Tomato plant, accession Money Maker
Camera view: horizontal (90 deg, fisheye); turntable rotation: 240 degrees
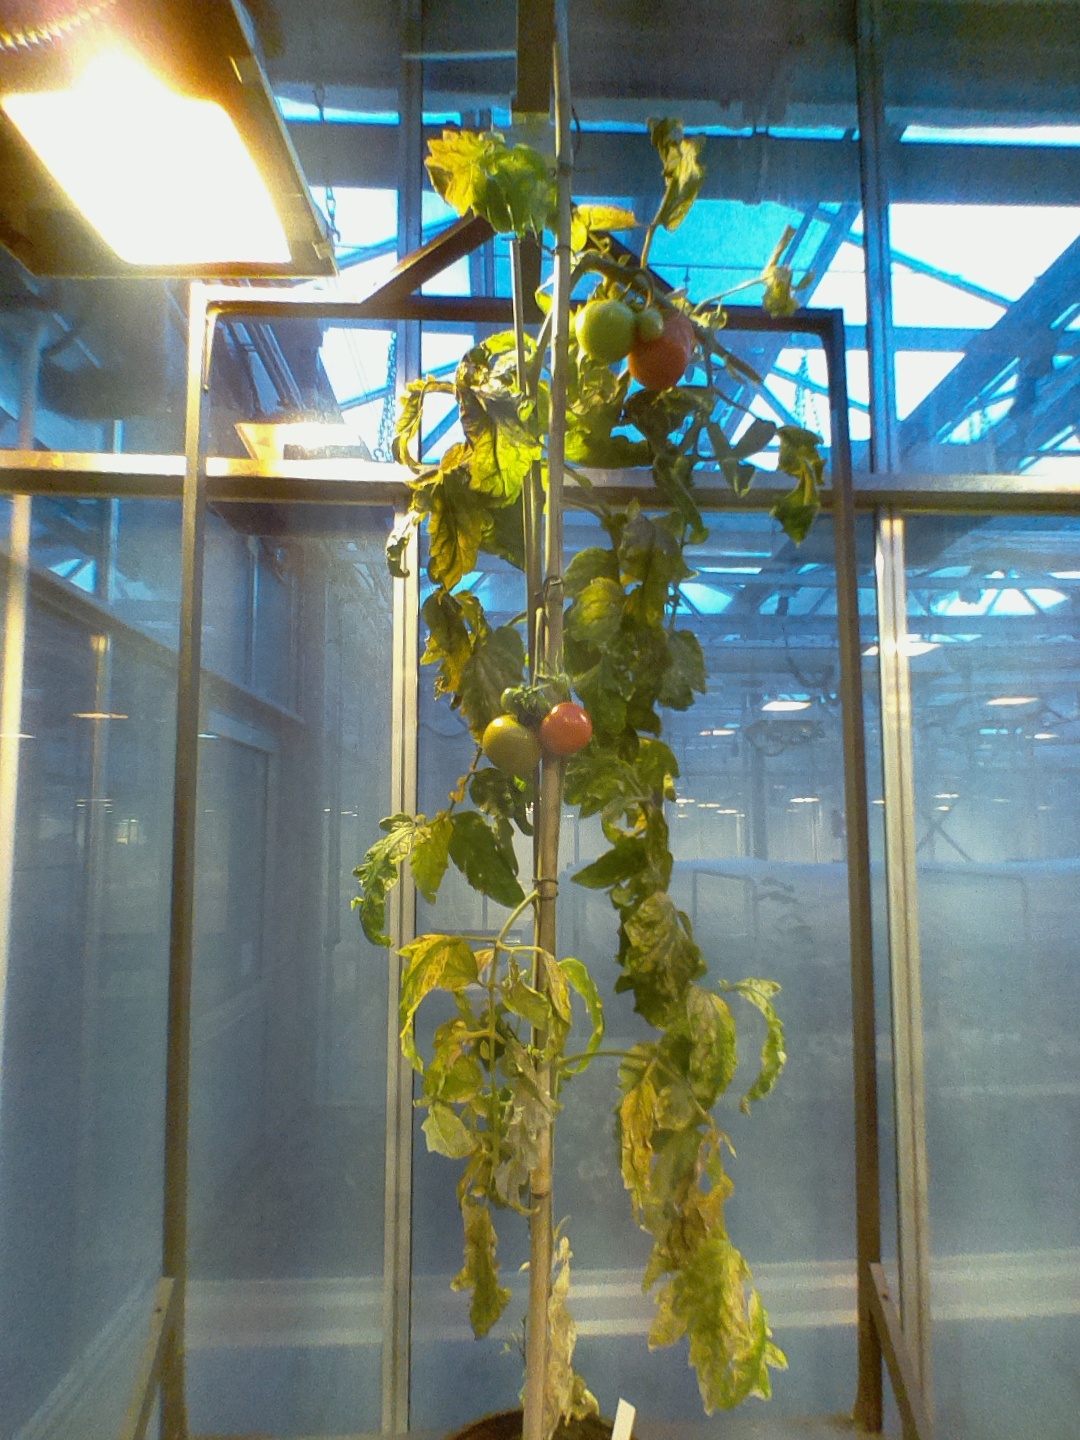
BBCH growth stage 81: 10%-20% of fruits show typical fully ripe color